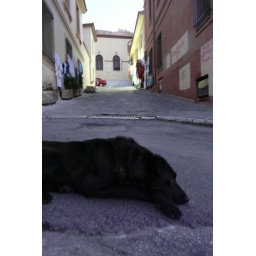
Napping dog in street